Answer in natural language. Considering the relative positions, where is beige lattice side table (marked A) with respect to light blue colour dresser birkeland (marked B)? Choose between the following options: left or right
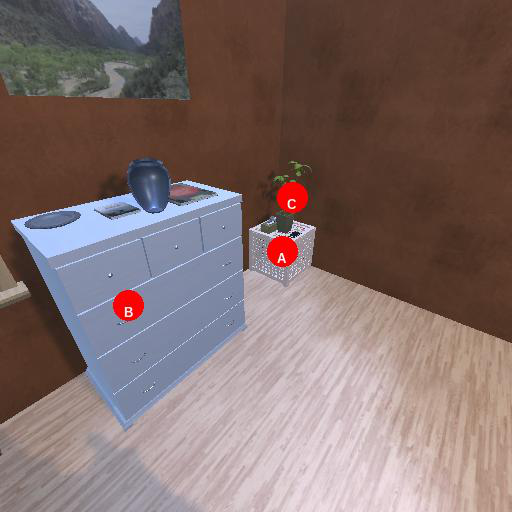
<answer>right</answer>